Rudolph Valentino

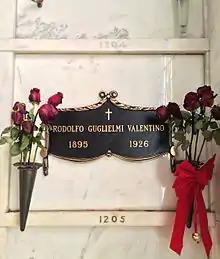
Valentino's crypt at Hollywood Forever Cemetery

In 1923, Valentino published a book of poetry titled "Day Dreams". He later serialized events in various magazines. With "Liberty" magazine, he wrote a series entitled, "How You Can Keep Fit" in 1923. "My Life Story" was serialized in "Photoplay" during his dance tour. The March issue was one of the best-selling ever for the magazine. He followed that with "My Private Diary", serialized in "Movie Weekly" magazine. Most of the serials were later published as books after his death.